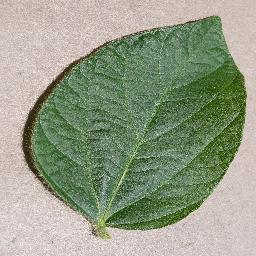
Label: Soybean___healthy